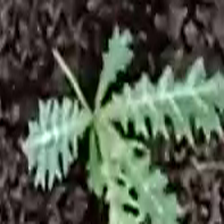
Weed species: Bilayat_(Mexicana_Argemone)